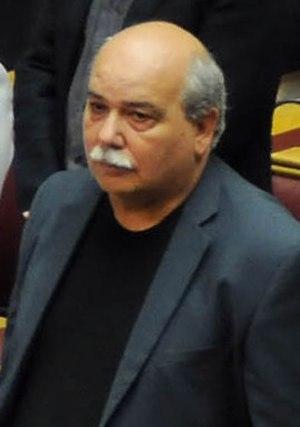
Portrait de l'homme politique grec Níkos Voútsis.